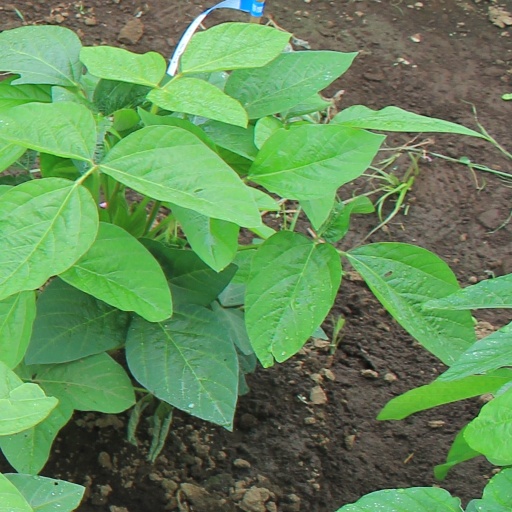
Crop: soybean